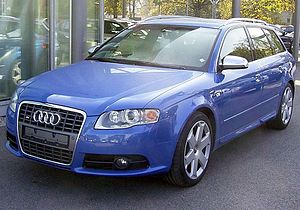
Audi S4 / S4 B7 (2004−2009)
Audi S4 er en sportslig udgave af den store mellemklassebil Audi A4. En endnu sportsligere udgave sælges under navnet Audi RS4.